Chelmsley Wood

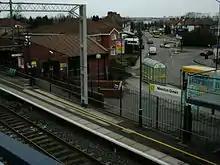
Marston Green train station

National Express West Midlands operate a number of buses in and around the Chelmsley Wood area. Chelmsley Wood shopping centre has a bus interchange which hosts buses that go to and from Birmingham city centre, Solihull town centre, Coleshill, Warwickshire, Sutton Coldfield and Birmingham Airport. In Summer 2017, National Express West Midlands extensively rerouted and retimed all of their bus routes that run to/from Chelmsley Wood.